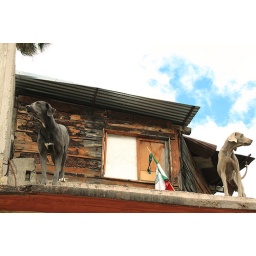
on a roof near the organic market